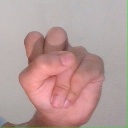
अक्षर: स